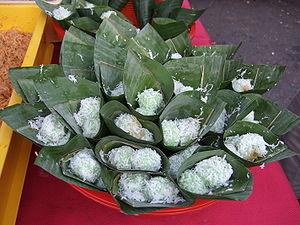
La noix de coco est le fruit du cocotier ; un des représentants de la famille des palmiers ou Arécacées. L'inflorescence complète peut atteindre 1 mètre de long. Le fruit, qui peut mesurer jusqu'à 30 cm de diamètre, est lisse et de couleur vert clair ou orange lorsqu'il n'est pas mûr, tirant sur le brun et recouvert d'une épaisse couche de fibres ligneuses brunes entourant la noix à maturité composée d'une solide coque plus ou moins sphérique ovalisée qui protège une amande blanchâtre comestible.
Le klepon est un gâteau de riz traditionnel javanais qui est désormais populaire dans toute l'Indonésie et en Malaisie. Il s'agit d'un gâteau de riz bouilli, rempli de sucre de palme liquide, et enrobé de noix de coco rapée. Le klepon est vert parce qu'il est parfumé avec une pâte de feuilles de pandan ou de dracaena qui sont couramment utilisées dans les cuisines d'Asie du Sud-Est. Dans d'autres régions d'Indonésie comme à Sulawesi, à Sumatra et dans la voisine Malaisie, les klepon sont connus sous le nom d'« onde-onde ». Cependant, à Java, le terme onde-onde fait référence au jian dui chinois, une boule de gâteau de riz couverte de graines de sésame et remplie avec une pâte sucrée de haricots mungo. Malgré leur popularité à travers toute l'Asie du Sud-Est, les klepon sont originaires de Java.